Diego Costa

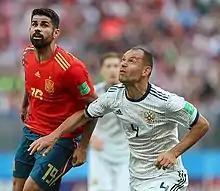
Costa and Russia's Sergei Ignashevich at the 2018 FIFA World Cup

On 15 August 2016, Costa scored a late winner against West Ham United to give Chelsea a 2–1 win in their season opener. During the match, he caught opposing goalkeeper Adrián with a late challenge when already on a yellow card, but did not receive a second yellow and went on to score the winner; Adrián stated after the match that he was fortunate not to be seriously injured. On 15 October, he scored in a 3–0 over reigning Premier League champions Leicester City, and on 20 November Costa became the first player to reach ten league goals for the season, with the only one of the game at Middlesbrough. With two goals and two assists for league leaders Chelsea, he was voted Premier League Player of the Month for the second time in November 2016, with his manager Antonio Conte picking up the equivalent.